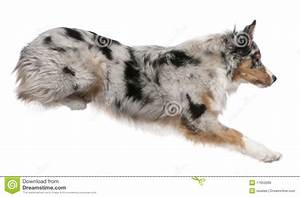
Label: cane